Yury Vlasov

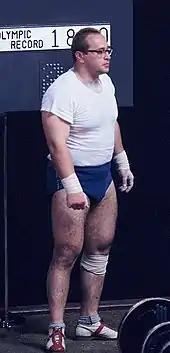
Vlasov at the 1964 Olympics

Yury was born in Makeyevka, Ukrainian SSR, to the family of Pyotr Vlasov (1905–1953), a military journalist and Comintern agent, and Maria Danilovna Vlasova (née Lymar), a Kuban Cossacks. His father worked as the General Consul in Shanghai and then the Ambassador to Burma. Both his parents were born in Russia.